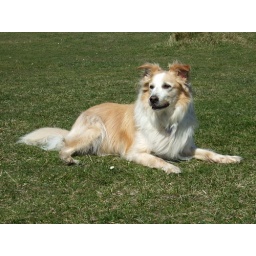
Larry dog in grass